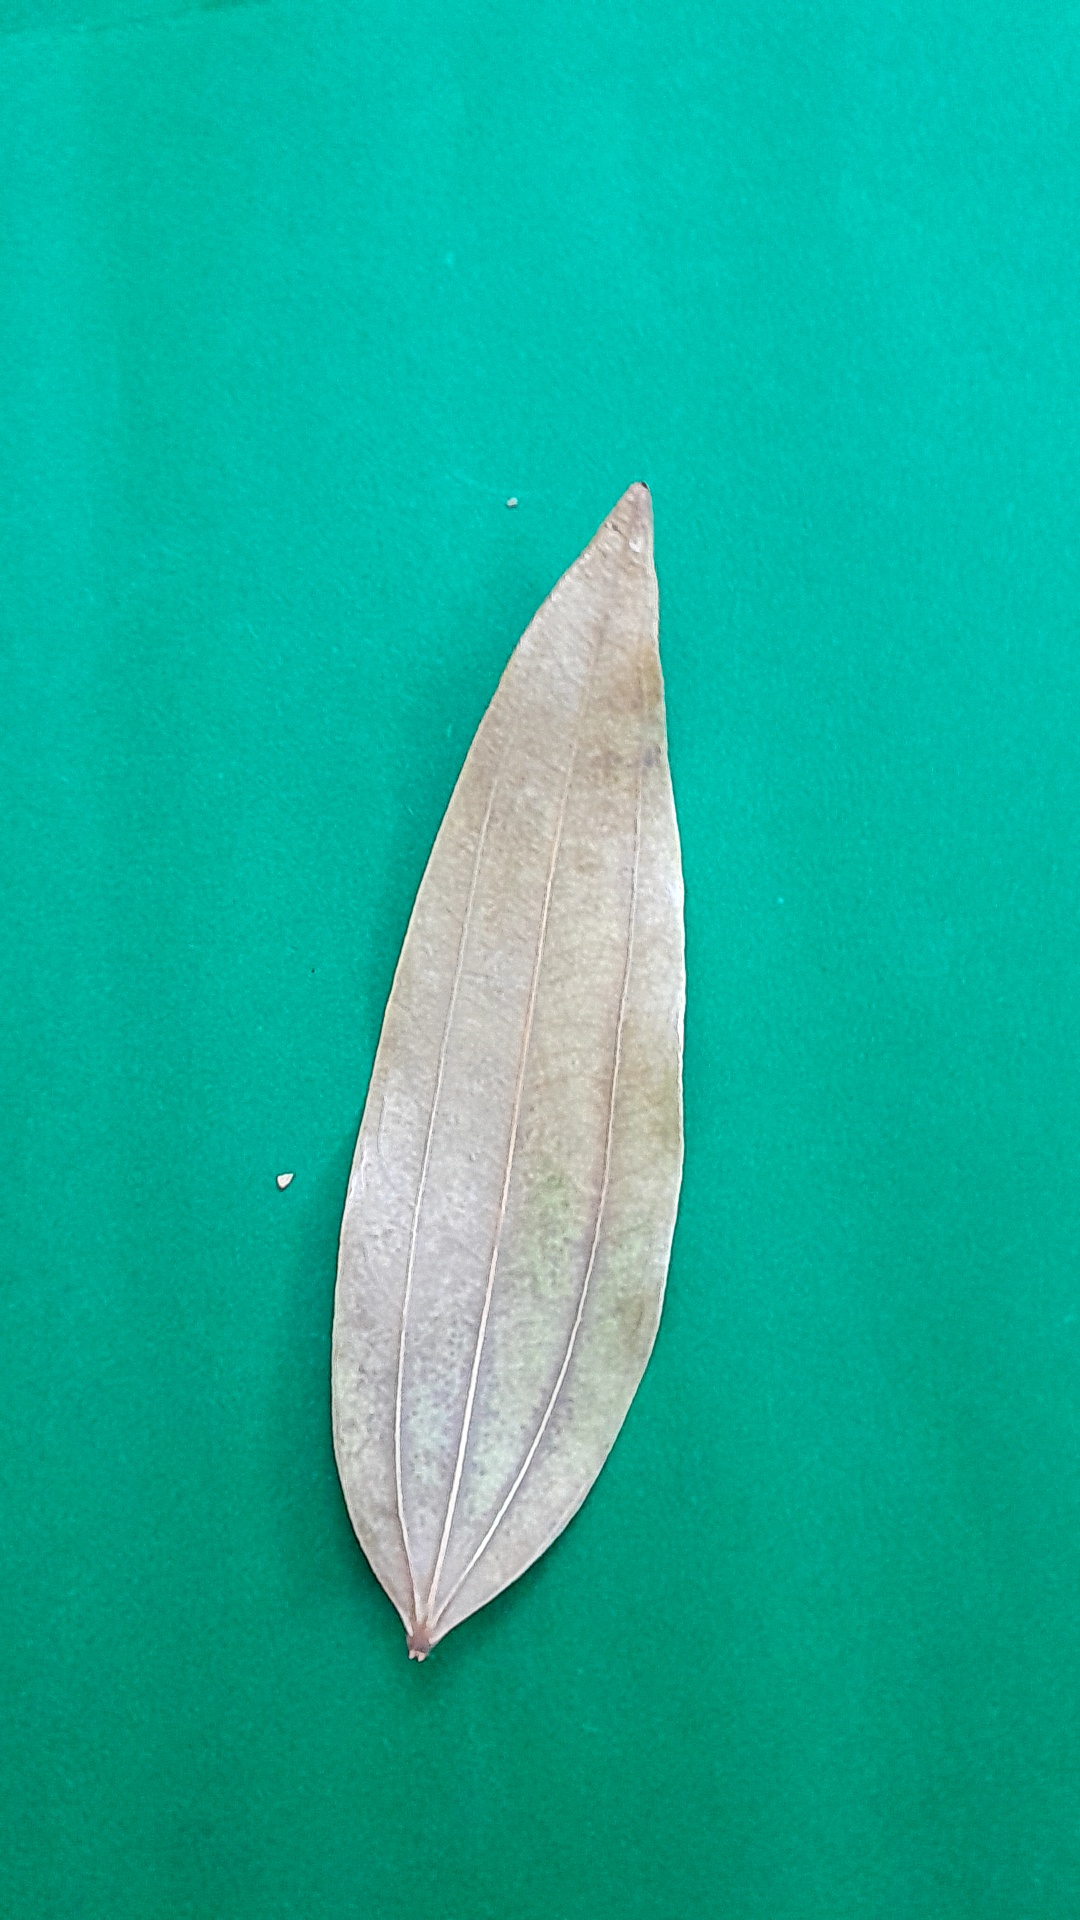
Label: Dry Leaf